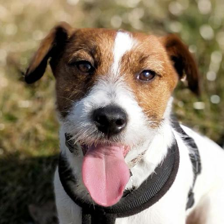
Label: animals